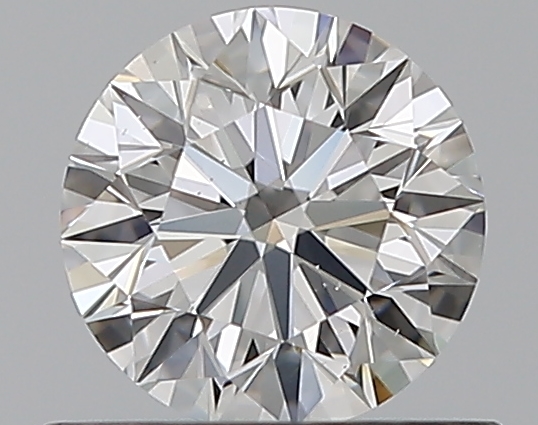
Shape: round
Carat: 0.51
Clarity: VS2
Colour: E
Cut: EX
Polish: EX
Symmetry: EX
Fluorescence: N
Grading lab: GIA
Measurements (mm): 5.07 x 5.09 x 3.18